The Year of the Quiet Sun

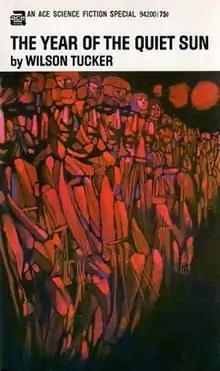
Cover of first edition (paperback)

The Year of the Quiet Sun is a 1970 science fiction novel by American writer Wilson Tucker, dealing with the use of forward time travel to ascertain future political and social events. It won a retrospective John W. Campbell Memorial Award in 1976. It was also nominated for a Nebula Award for Best Novel in 1970, and a Hugo Award for Best Novel in 1971.